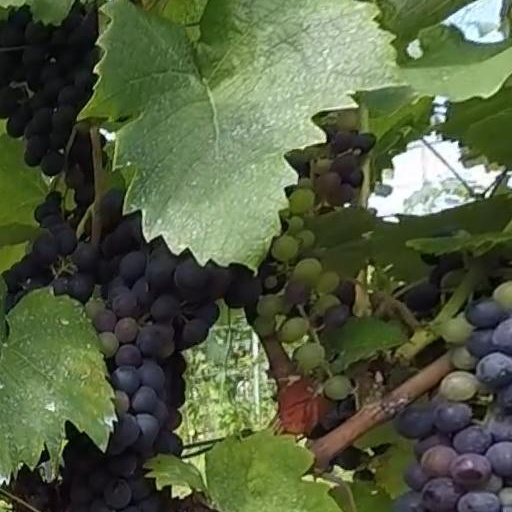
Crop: grape